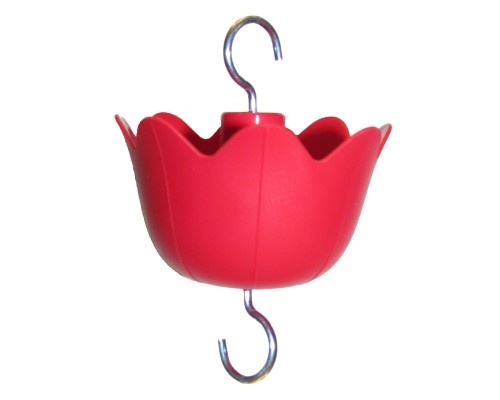
Hummer's Galore Hummingbird Feeder Insect Guard Ant Moat
Keep pesky ants and insects out of your feeder. Attractive red tulip design enhances the feeder and larger hook openings on top and bottom fit most shepherds hooks and are provided for easy hanging. 5 oz capacity.
Brand: Hummers Galore
Category: Home & Garden > Decor > Bird & Wildlife Feeder Accessories > Ant Moats